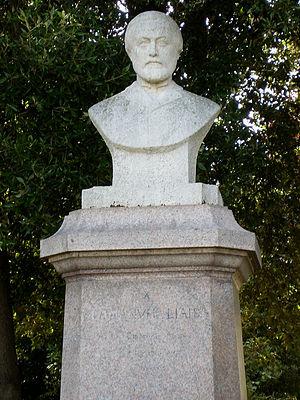
Cet article recense les œuvres d'art dans l'espace public de la Manche, en France.
Emmanuel Liais, né le 15 février 1826 à Cherbourg et mort le 5 mars 1900 dans la même ville, est un astronome, explorateur, botaniste, homme politique et géographe français